Urmston railway station

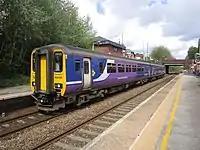
Northern Rail British Rail Class 156 at Urmston, bound for Manchester Oxford Road

Urmston has one local (Northern Trains) and one fast (Transpennine Express) service each hour in each direction on weekdays and Saturdays. The TPE service runs between Liverpool Lime Street and and calls at Irlam, Birchwood, Warrington Central and westbound, whilst running through to Manchester Piccadilly, , and eastbound. The stopping service runs between Lime Street and Manchester Oxford Road only, but there are additional trains at peak times (some of which start/terminate at Warrington Central).